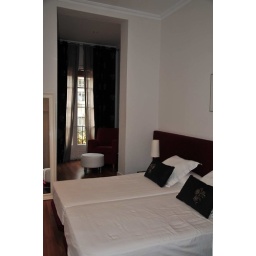
There is a little sitting room in the back by the window but unfortunately it only had one chair.